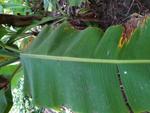
Label: xamthomonas